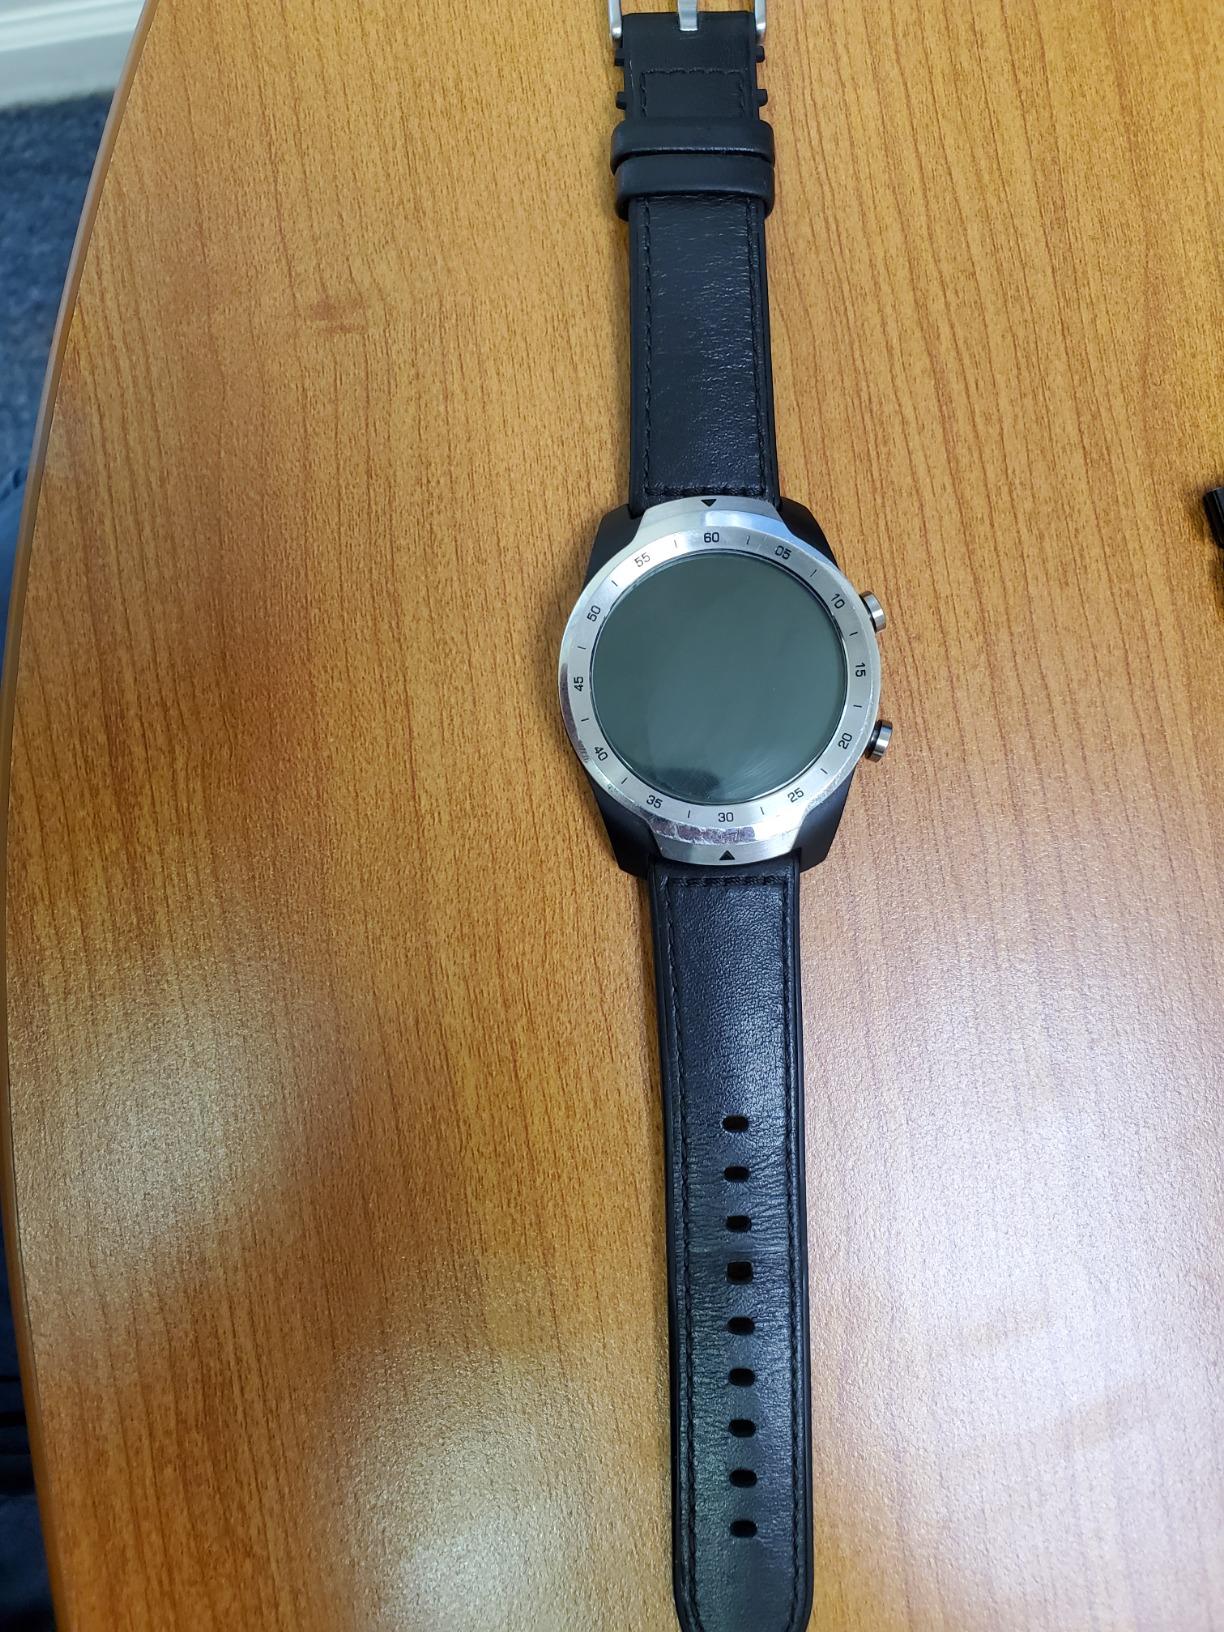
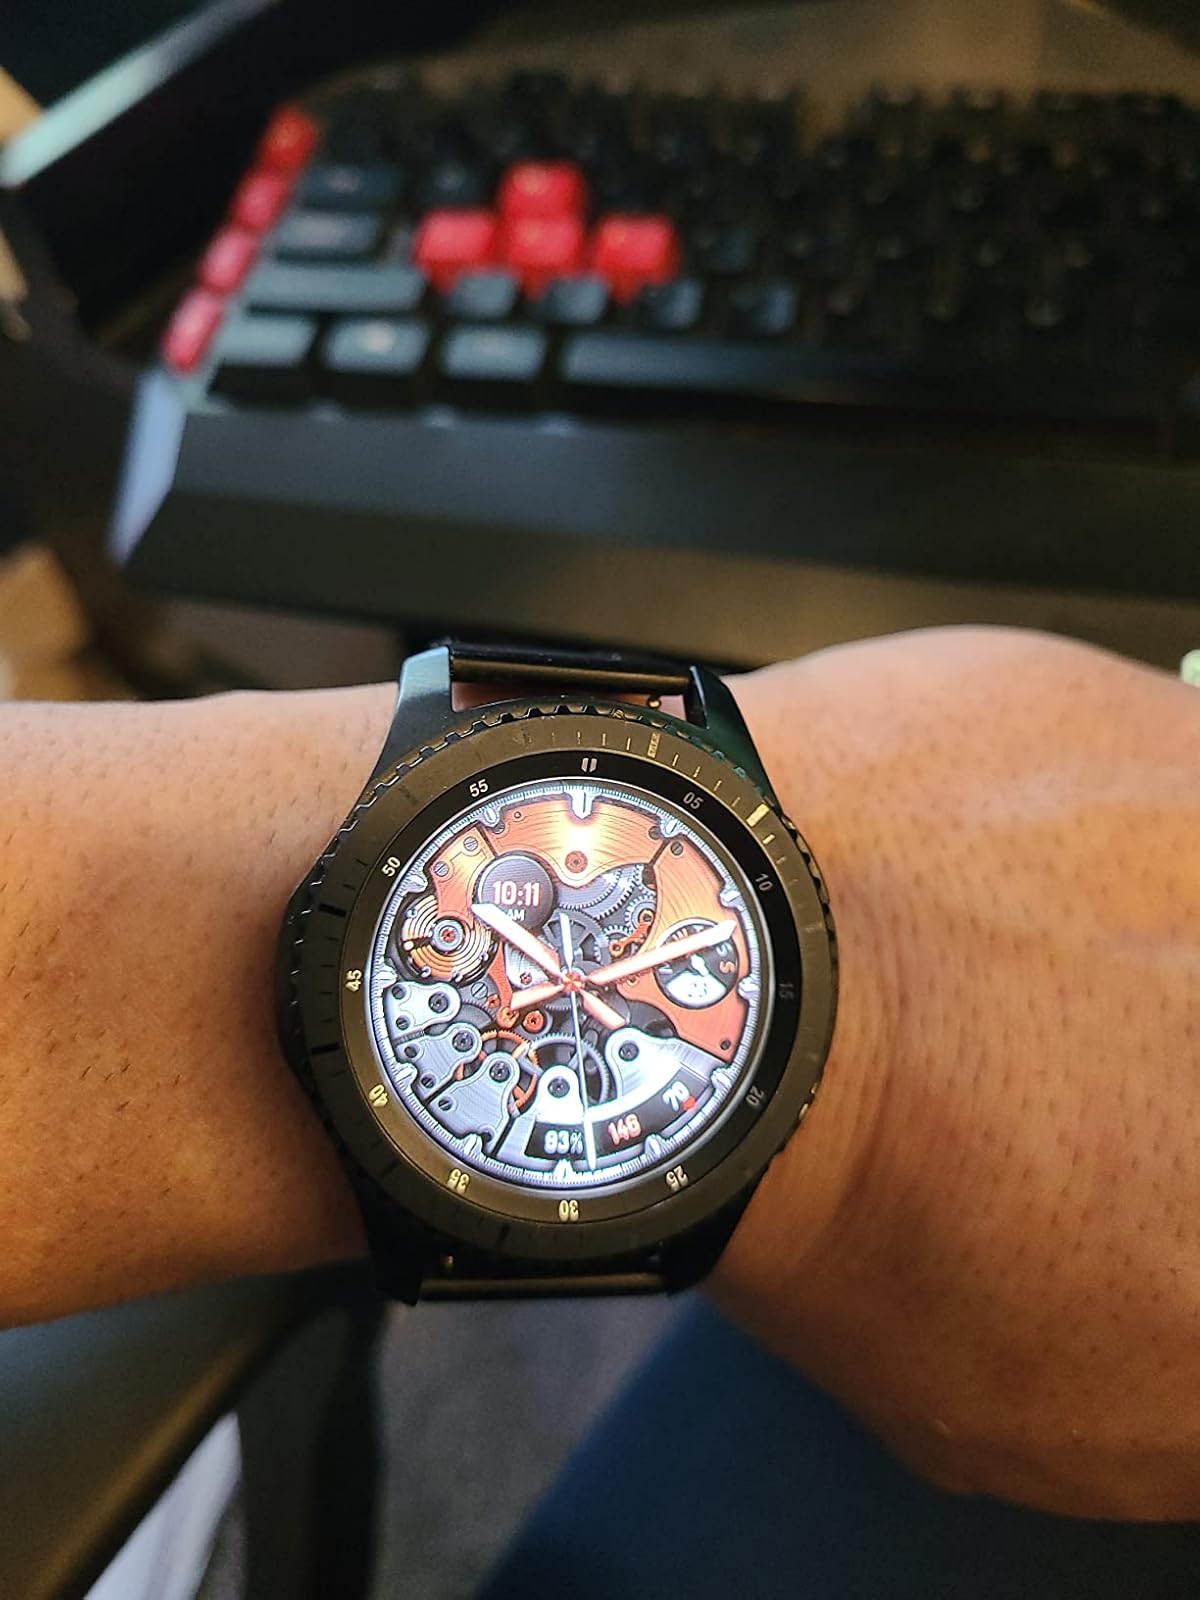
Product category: smartwatch
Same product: no